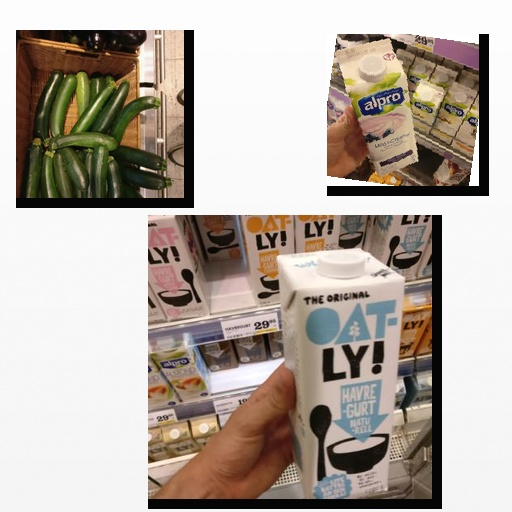
Food items: blueberry_soy_yogurt, zucchini, oatghurt